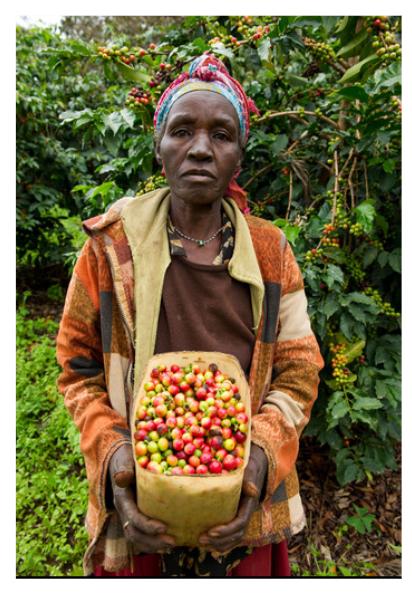
Mwanamke mmoja ndani ya shamba lenye miti mingi ya kahawa iliyobeba matunda mengi ya kijani na nyekundu, amevuna na kukusanya kwa uangalifu zao hilo muhimu la biashara tayari kulipeleka sokoni kuuzwa ili kuongeza kipato cha kumkizi na kuongeza uzalishaji.